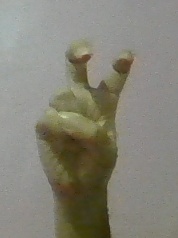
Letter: toot